Tiong Bahru Plaza

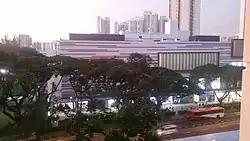
Exterior view of Tiong Bahru Plaza after upgrading.

Tiong Bahru Plaza (Simplified Chinese: 中峇鲁广场) is a shopping mall located in Tiong Bahru Estate, in Bukit Merah, Singapore, near Tiong Bahru Road, Jalan Membina and Bukit Ho Swee Crescent, which is where the entrance to the mall is located. It consists of a 20-storey office tower block (Central Plaza), and a 6-storey shopping and entertainment complex, with 3 basement carparks. The mall is also directly linked to Tiong Bahru MRT station of the East West MRT line, which is accessible from Exit B of the station.